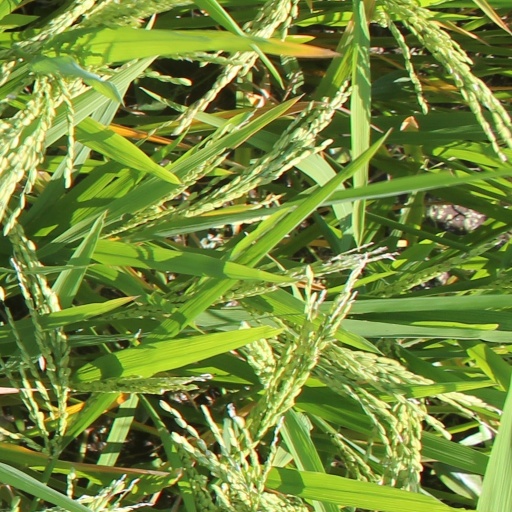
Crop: rice